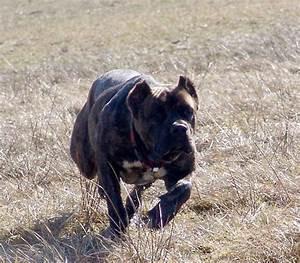
dog